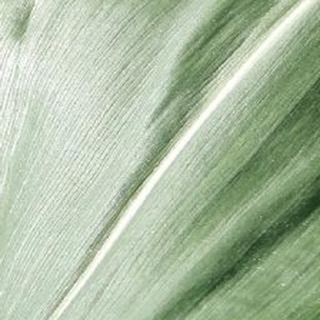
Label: healthy_corn